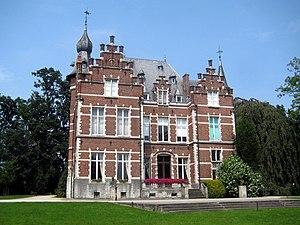
3 juillet : création de la Fabrique nationale de Herstal.